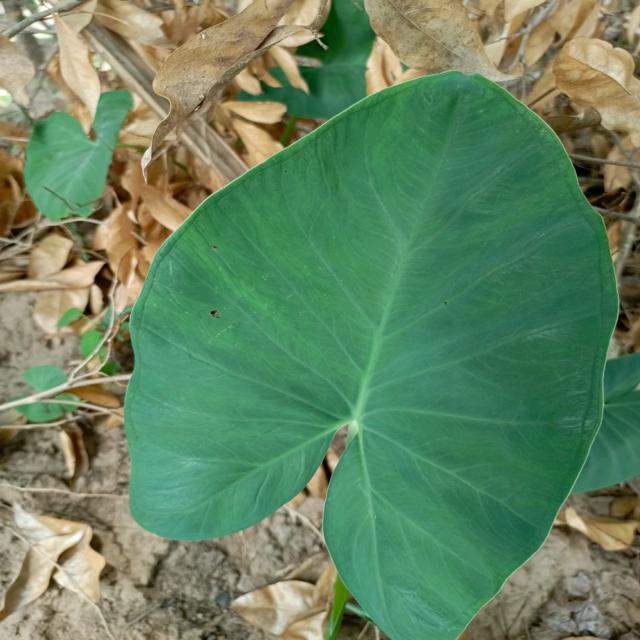
Label: Healthy